Answer in natural language. Considering the relative positions, where is black floating bed with platform base and rectangular headboard with respect to wall paint? Choose between the following options: above or below
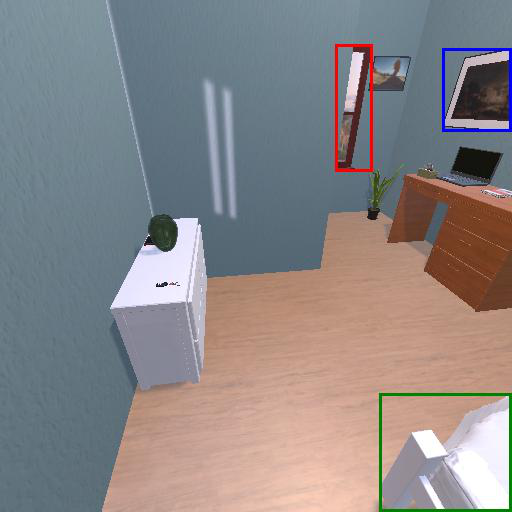
<answer>below</answer>